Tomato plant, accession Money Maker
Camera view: vertical (180 deg); turntable rotation: 210 degrees
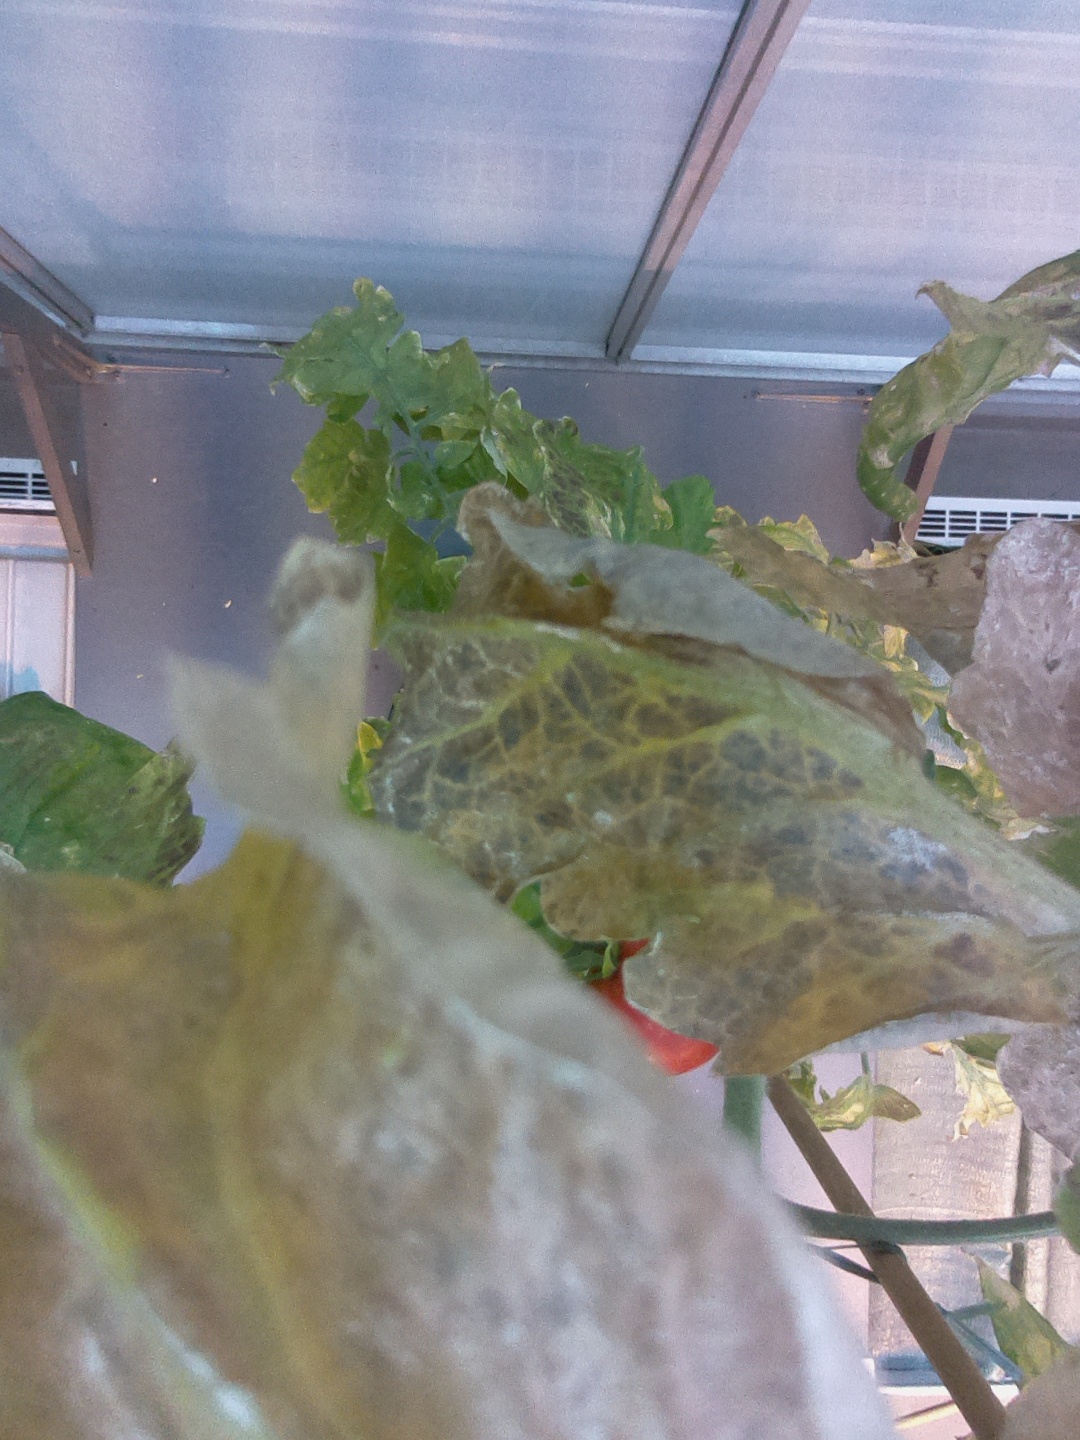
BBCH growth stage 83: 30%-40% of fruits show typical fully ripe color